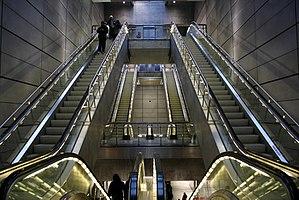
La Gare de Norreport est une importante gare ferroviaire en correspondance avec le métro de Copenhague située dans le centre-ville historique de Indre By à Copenhague.